Child marriage

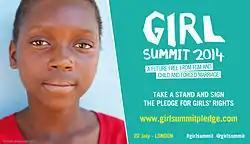
Poster against child and forced marriage

An additional factor causing child marriage is the parental belief that early marriage offers protection. Parents feel that marriage provides their daughter with a sense of protection from sexual promiscuity and safe from sexually transmitted infections. However, in reality, young girls tend to marry older men, placing them at an increased risk of contracting a sexually transmitted infection.